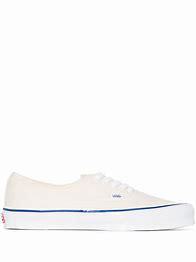
Brand: Vans
Model: OG Authentic LX